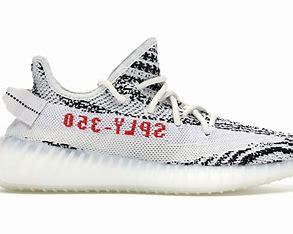
Brand: Adidas
Model: Yeezy